Riqueval Tunnel

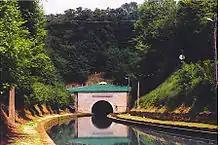
The south tunnel entrance

The Riqueval Tunnel is a -long tunnel on the St. Quentin Canal, close to the commune of Bellicourt, in the department of Aisne, France. It connects Bellicourt with Bony. It was constructed as part of the St Quentin Canal between 1801 and 1810, on the orders of Napoleon.